Kostas Zolotas

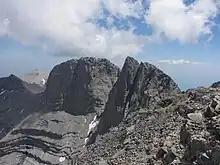
The summits of Mount Olympus. On the right is Mytikas (2917.727 m), on the left Stefani (2909 m)

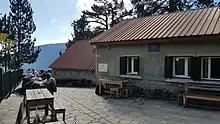
Spilios Agapitos Refuge

Kostas Zolotas (1934 – 14 April 2021) was a Greek mountain guide and hosted the mountain hut Spilios Agapitos. He participated in numerous rescue operations in Mount Olympus (2917.727 m) in Greece.